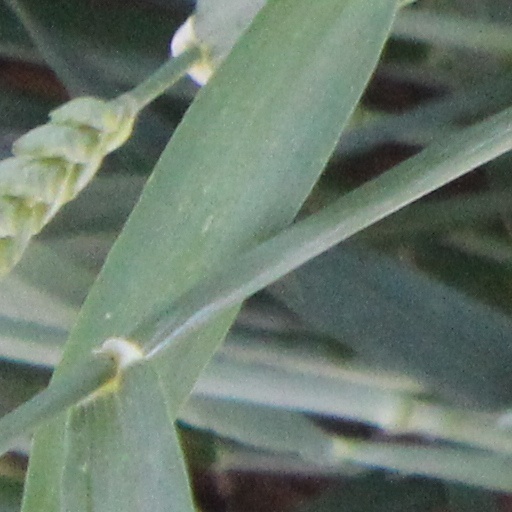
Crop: wheat